Bjørn Kjos

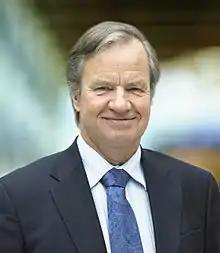

Bjørn Kjos (born 18 July 1946) is a Norwegian aviator, lawyer, and business magnate. He is best known as the founder and CEO of Norwegian Air Shuttle, briefly Scandinavia's largest airline, and Europe's third largest low-cost airline.